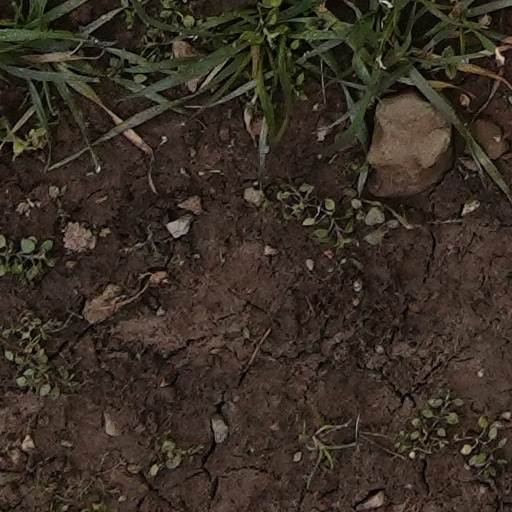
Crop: wheat